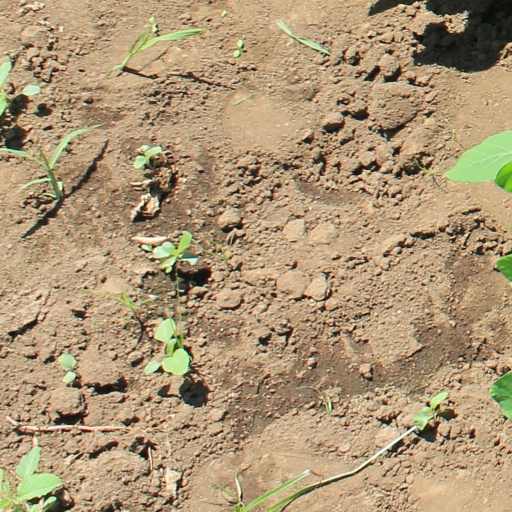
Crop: soybean